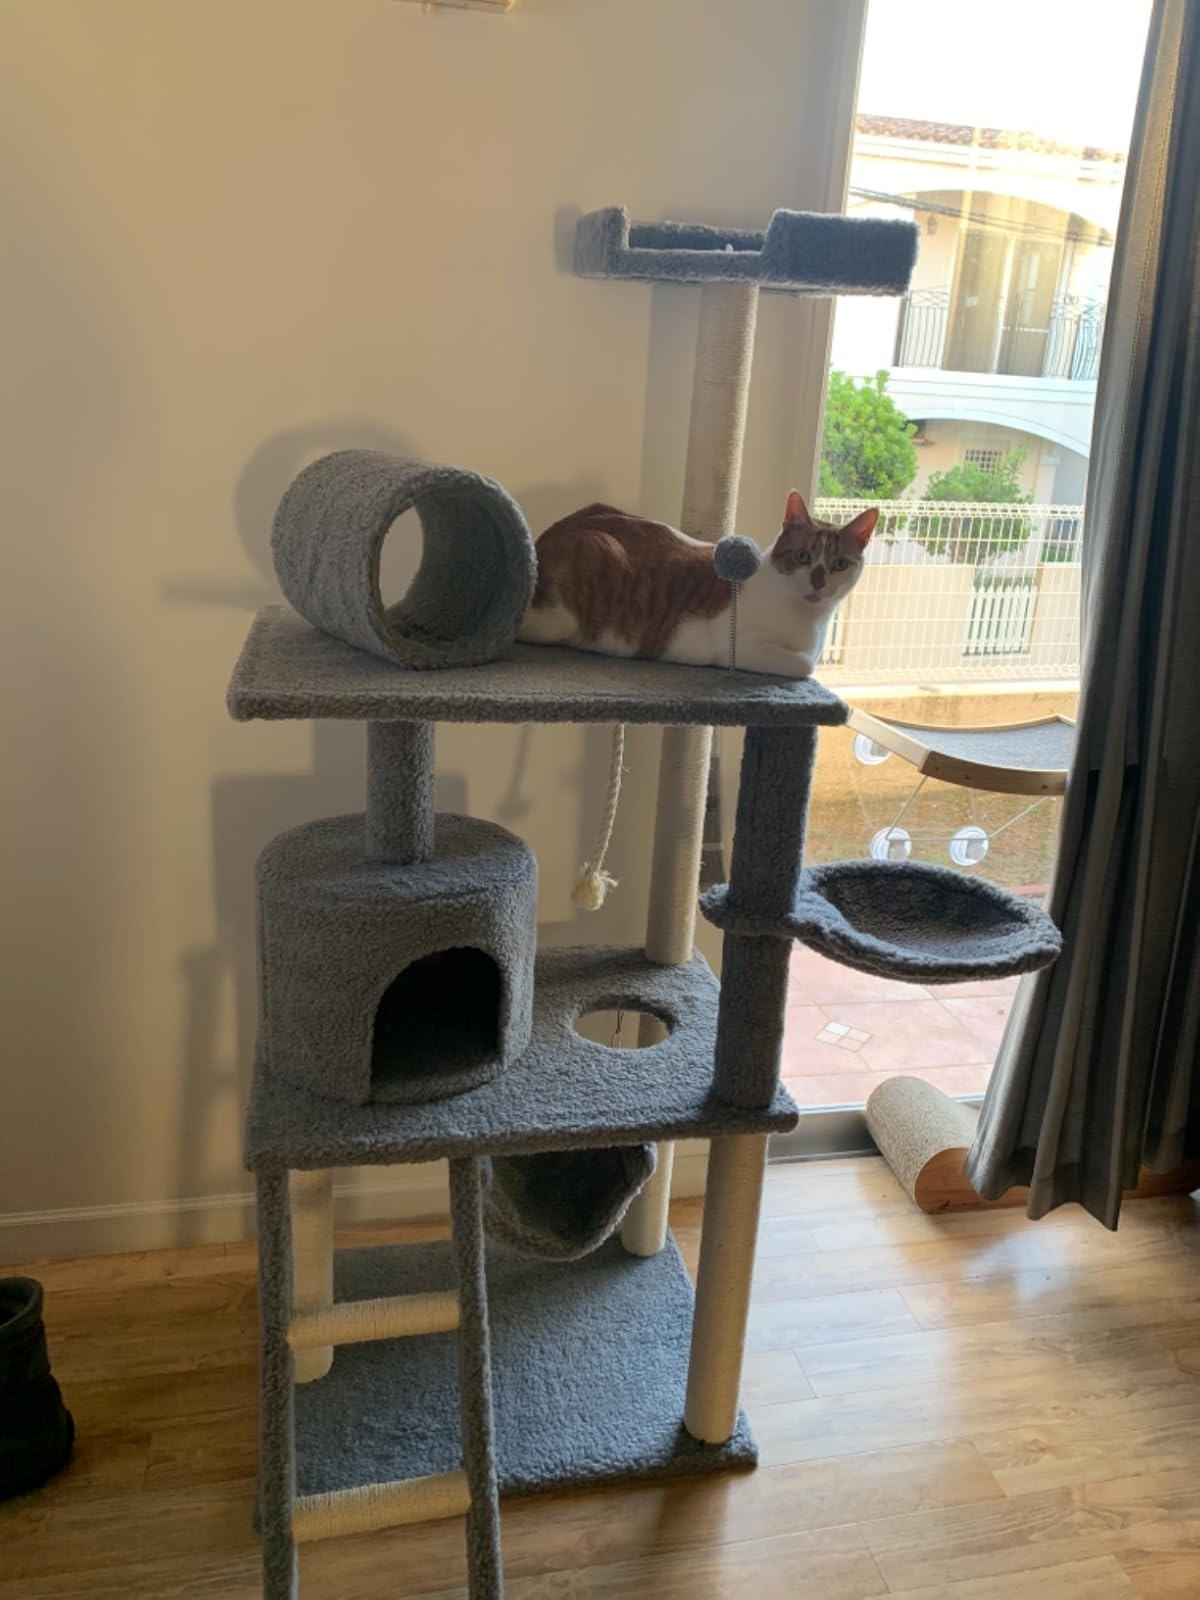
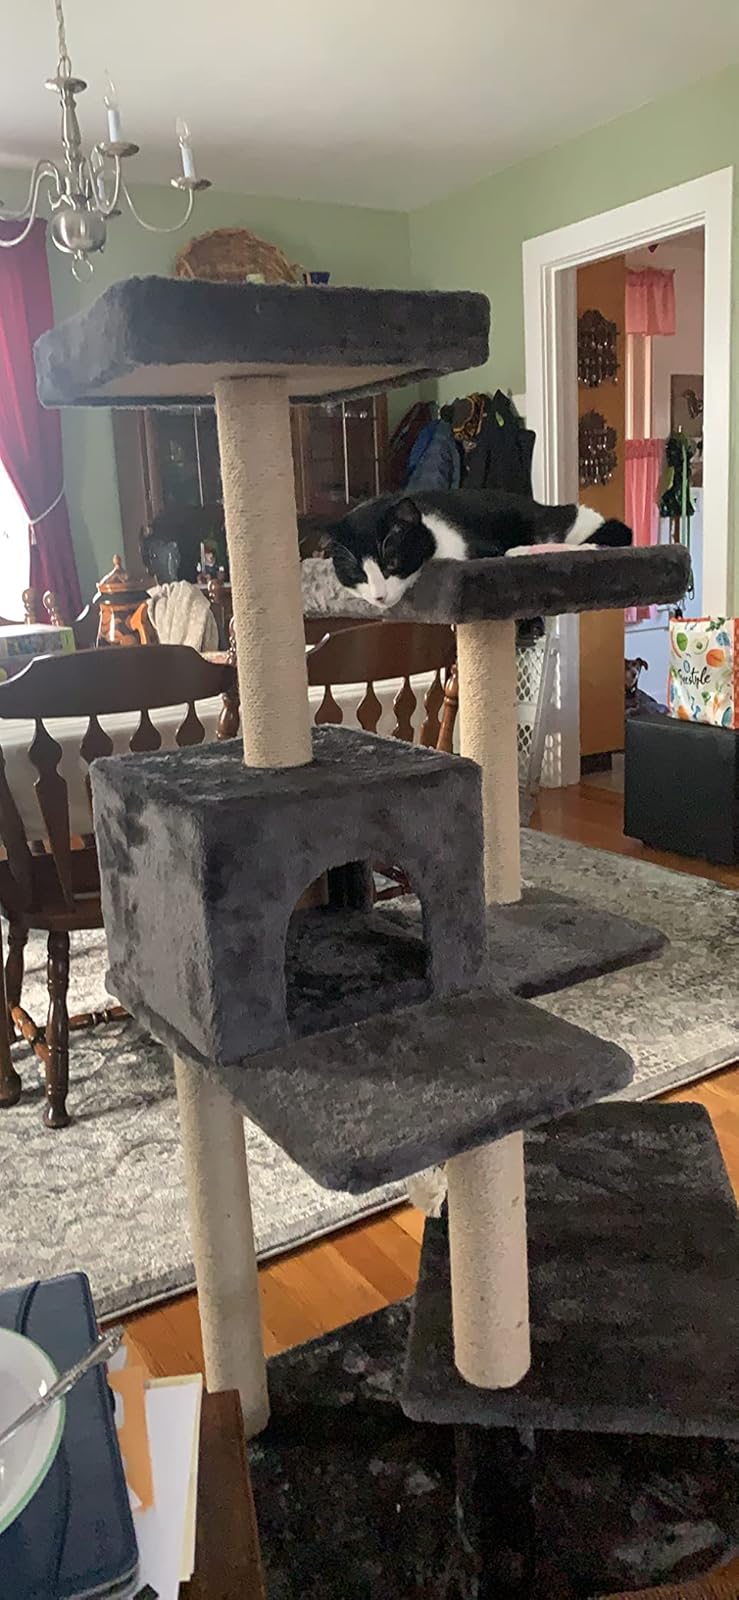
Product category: items_cat tree
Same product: no